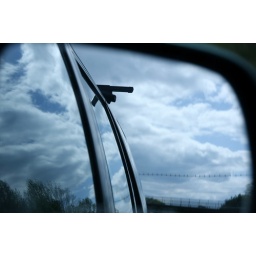
107/365. Looking in the side view mirror of the car at the beautiful sky behind us...